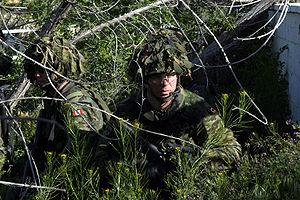
Le Princess Patricia's Canadian Light Infantry ou PPCLI, littéralement l'« Infanterie légère canadienne de la princesse Patricia », est l'un des trois grands régiments d'infanterie des Forces armées canadiennes.